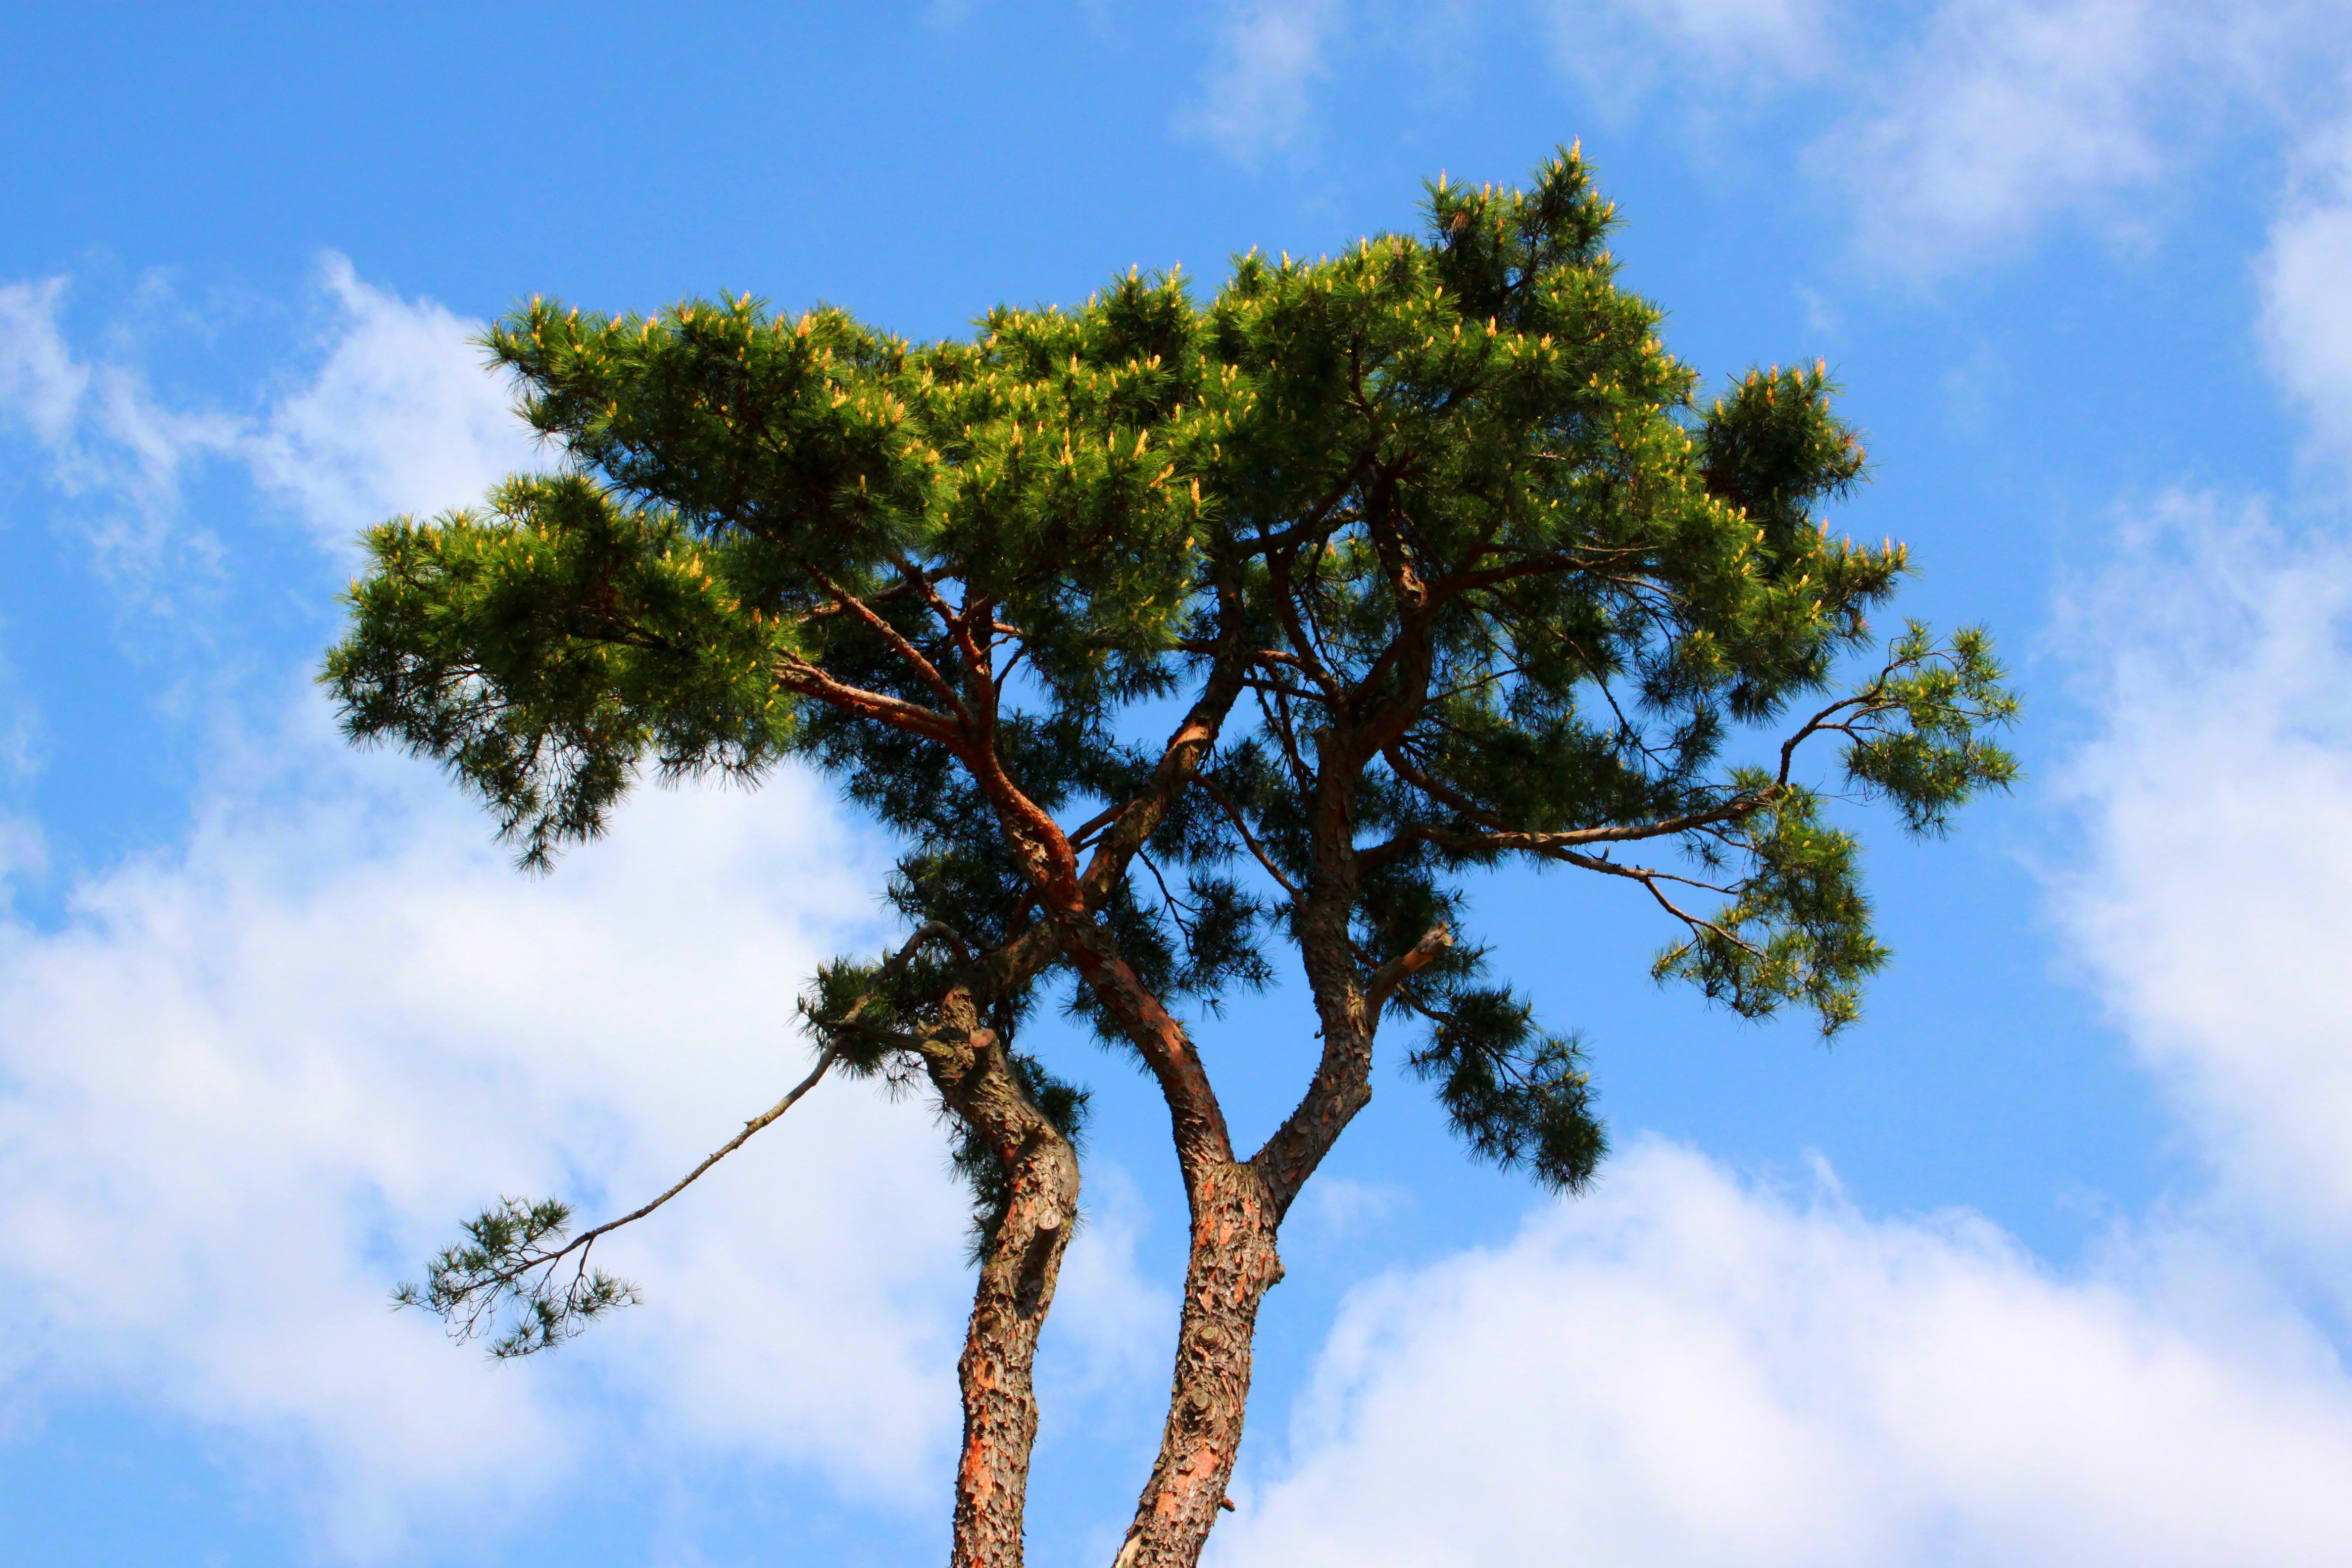
landscape, tree, nature, outdoor, branch, abstract, cloud, plant, sky, wood, sunlight, leaf, flower, travel, clear, blue, flora, plants, sunny, arboretum, republic of korea, greenness, atmosphere of earth, woody plant, land plant